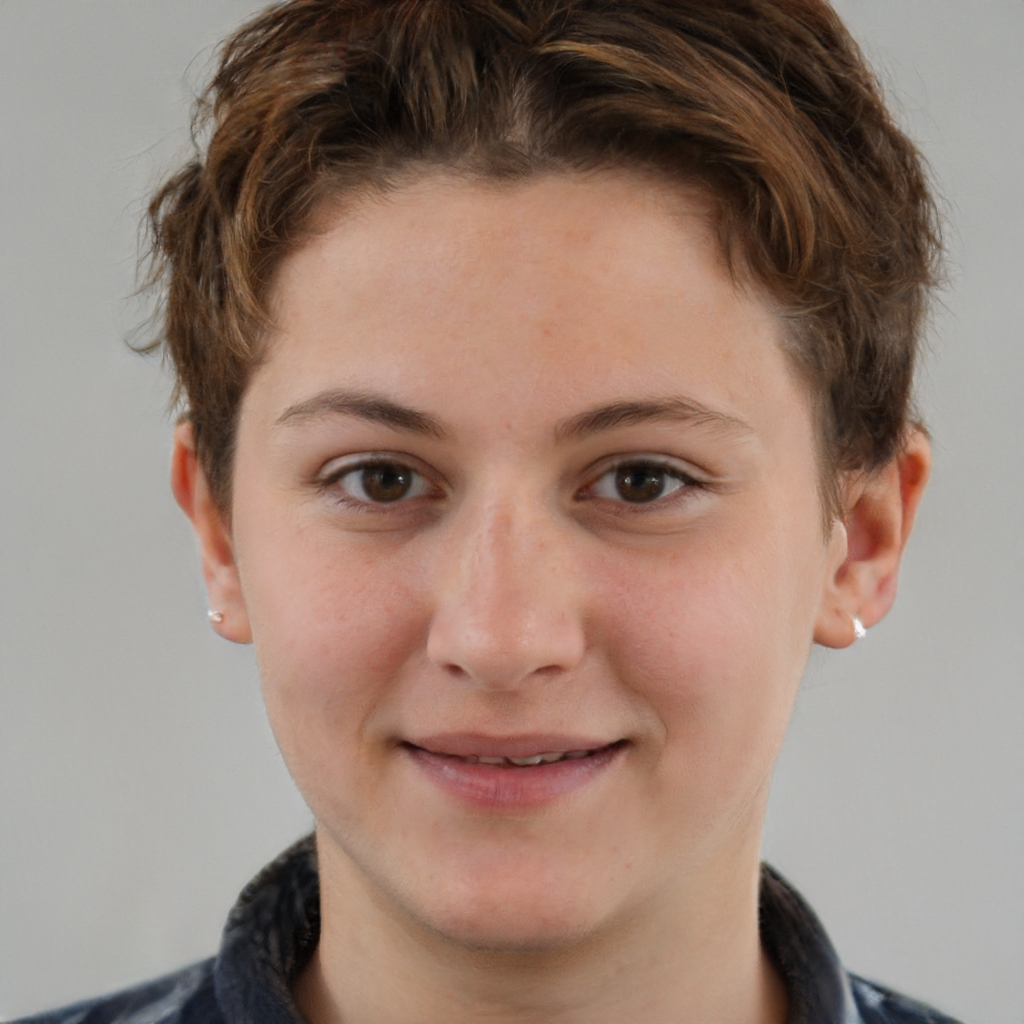
Label: No Watermark